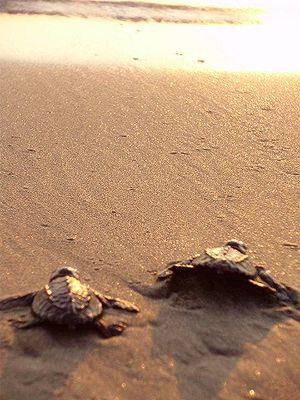
Lepidochelys olivacea, la tortue olivâtre est une espèce de tortues de la famille des Cheloniidae.